Supergirl in other media

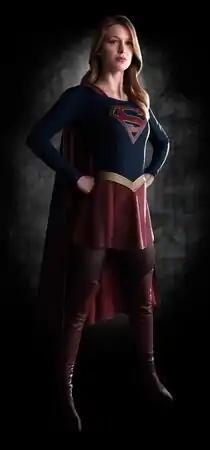
Melissa Benoist as Supergirl.

A live-action series centered on the titular character was developed by Warner Bros. Television, CBS (first season) and The CW (season 2-6), simply titled "Supergirl". Executive producers for the series include Greg Berlanti (also a creator/producer for "Arrow" and "The Flash"), Ali Adler, who both wrote the script, and Berlanti Productions' Sarah Schechter. Titles under consideration for the series included "Super" and "Girl". The series follows Kara Zor-El, who is taken in by the Danvers family when she was 12, after being sent away from Krypton. The Danvers teach her to be careful with her powers, until she has to reveal them during an unexpected disaster, setting her on her journey of heroism. Melissa Benoist was cast as Supergirl.